North America

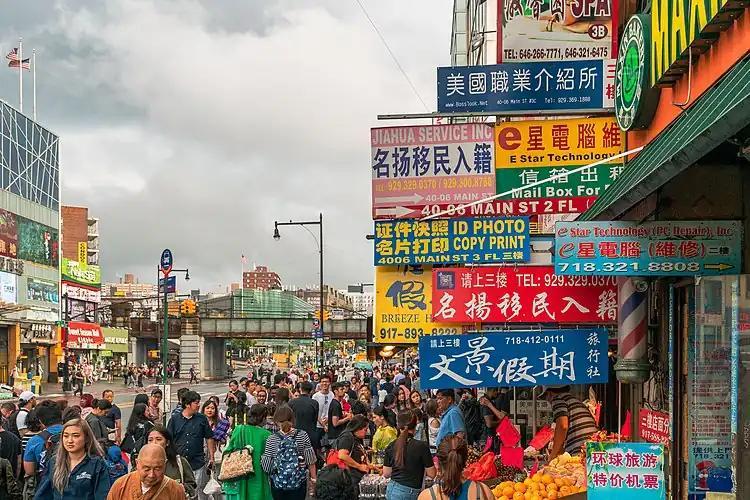
Chinatown, Flushing in Queens, New York City has become the present-day global epicenter receiving Chinese immigration as well as the international control center directing such migration, as numerous languages have become entrenched into North American society.

Canada is geologically one of the oldest regions in the world, with more than half of the region consisting of Precambrian rocks that have been above sea level since the beginning of the Palaeozoic era. Canada's mineral resources are diverse and extensive. Across the Canadian Shield and in the north there are large iron, nickel, zinc, copper, gold, lead, molybdenum, and uranium reserves. Large diamond concentrations have been recently developed in the Arctic, making Canada one of the world's largest producers. Throughout the Shield, there are many mining towns extracting these minerals. The largest, and best known, is Sudbury, Ontario. Sudbury is an exception to the normal process of forming minerals in the Shield since there is significant evidence that the Sudbury Basin is an ancient meteorite impact crater. The nearby, but less-known Temagami Magnetic Anomaly has striking similarities to the Sudbury Basin. Its magnetic anomalies are very similar to the Sudbury Basin, and so it could be a second metal-rich impact crater. The Shield is also covered by vast boreal forests that support an important logging industry.